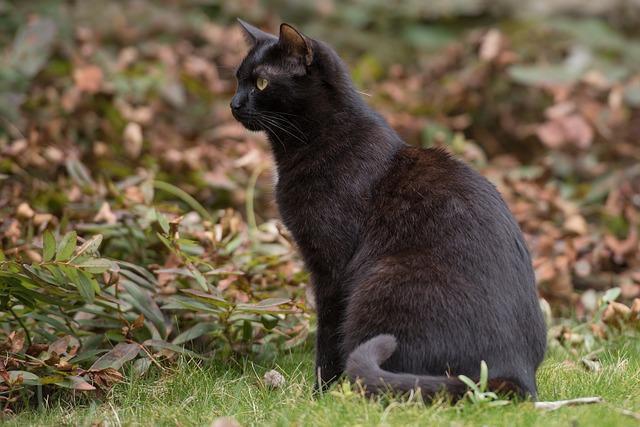
cat